Elizabeth Ordway

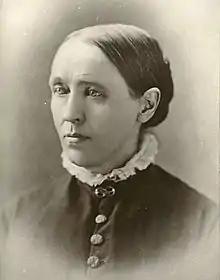
Elizabeth Ordway, c. 1880s

In 1871, Ordway appeared on stage with Susan B. Anthony in Seattle during Anthony's tour of the Northwest promoting the cause of women voting. Ordway became active in the Female Suffrage Association formed after Anthony spoke and served as a delegate to the territorial suffrage convention. Anthony formed the Washington Territory Woman Suffrage Association, a crucial vehicle for suffrage lobbying in the ensuing decades. Thereafter, Ordway returned to teaching in Kitsap County and, in 1881, became the first woman to be elected as a school superintendent in territorial Washington. She served Kitsap County in that position for eight years, solidifying her position as a builder of public schools in Washington territory.